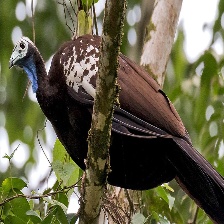
Species: BLUE THROATED PIPING GUAN
Scientific name: PIPILE CUMANENSIS